Acadians in Quebec

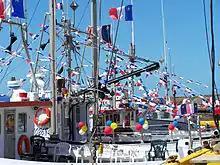
Boats decorated with the Acadian flag in the Magdalen Islands.

The individuals mentioned above impacted the city of Quebec, particularly in the wake of the Constitutional Act's implementation in 1791. Abbé André Doucet and his vicar, Pierre-Marie Mignault, had already made a notable impact. Deputies Louis Bourdages and Jean-Baptiste Hébert, active in the first half of the nineteenth century, were staunch defenders of democracy and supporters of the Patriotes' Rebellion. Consequently, Hébert was imprisoned in 1838. In the late 19th century, several Acadians from the Maritimes relocated to Quebec City in search of employment opportunities. In the aftermath of World War II, a further influx of Acadians into the city contributed to the strengthening of relations between Quebec and Acadia. During the 1970s, Acadians became more prominent in the economy and politics, as evidenced by the founding of the Parti acadien. In 1987, the "Société Nationale de l'Acadie" opened a "Bureau de l'Acadie" in Quebec, distributing the brochure "Voici l'Acadie". The office later relocated to Montreal but closed in 1992, despite some financial support from the government.